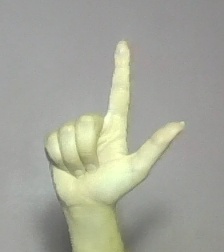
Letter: laam